Patrick Matibini

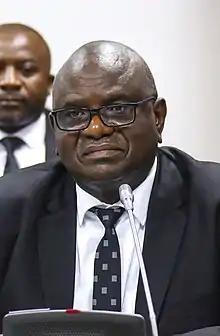

Patrick Matibini (born 20 July 1959) is a Zambian politician, lawyer and former judge. He has been Speaker of the National Assembly from 6 October 2011 until 3 September 2021.